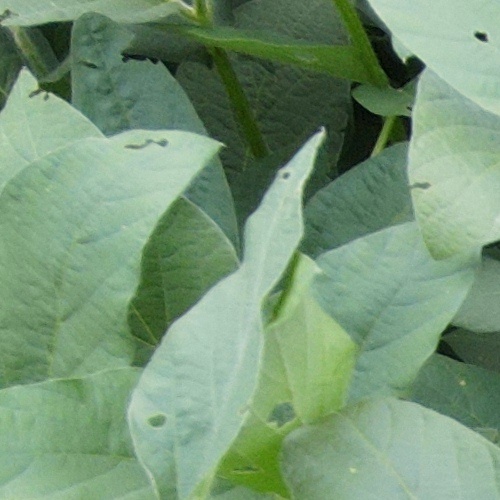
Label: Caterpillar